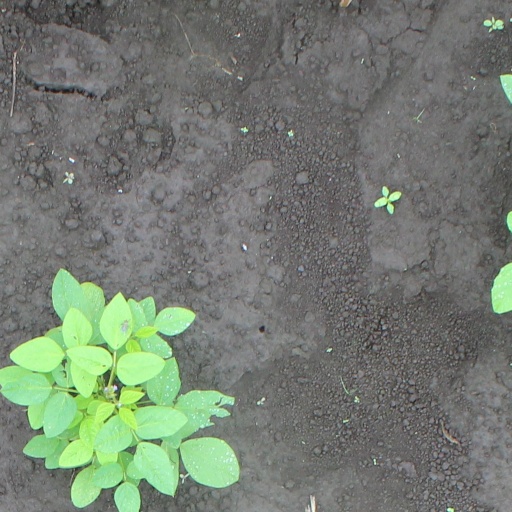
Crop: soybean